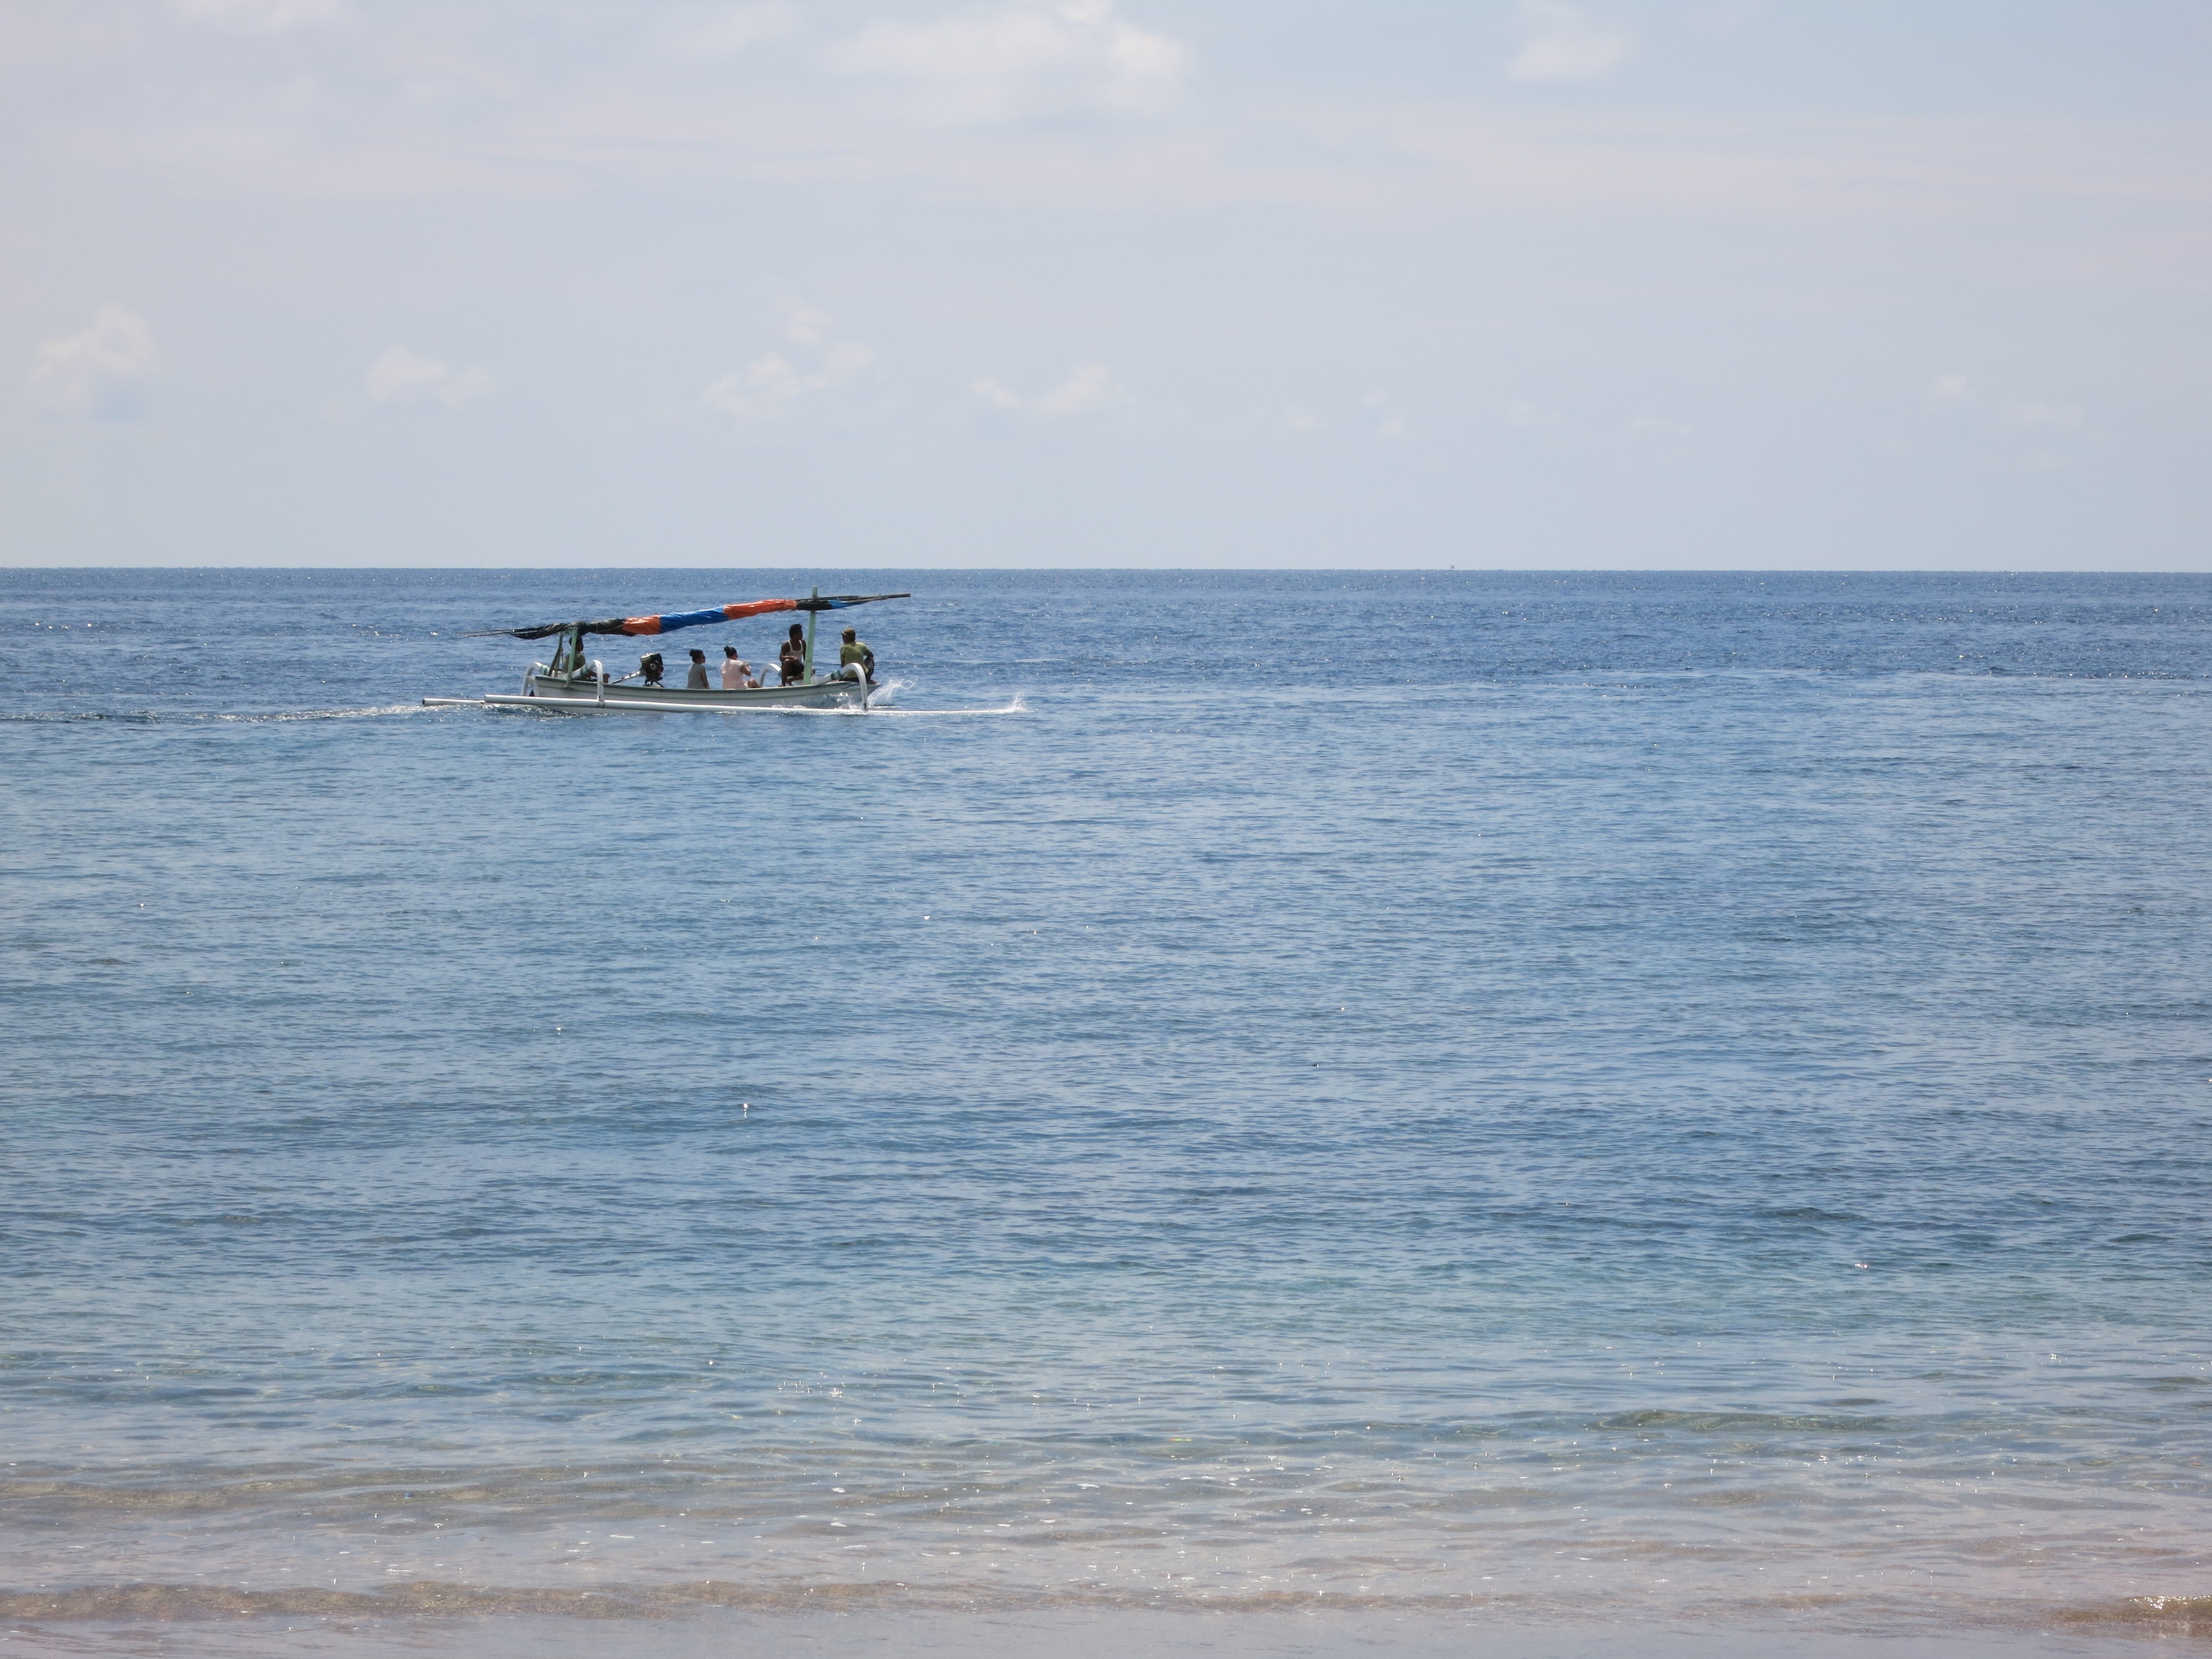
beach, sea, coast, ocean, horizon, boat, shore, wave, vehicle, bay, body of water, boating, cape, wind wave